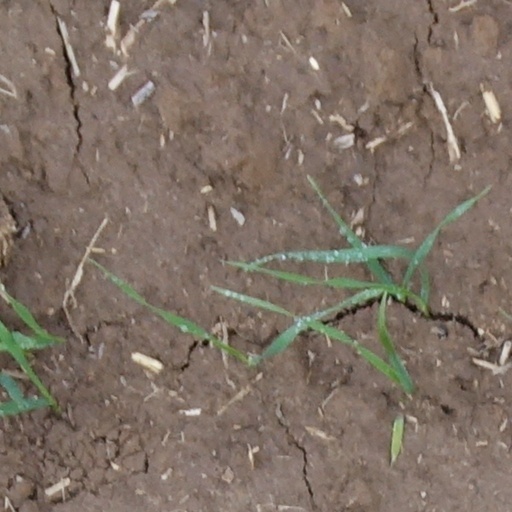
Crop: wheat